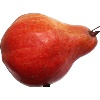
Label: red_pear